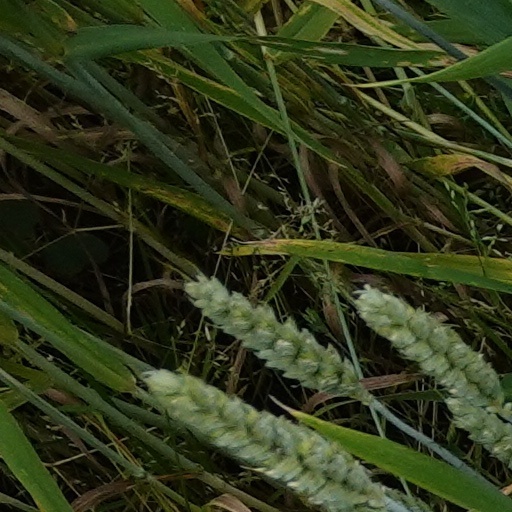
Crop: wheat